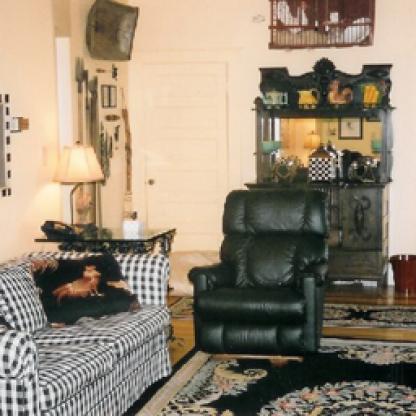
Scene: Indoor